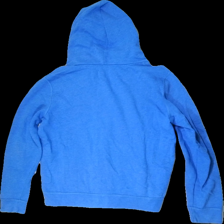
View: back
Type: Hoodie
Category: Unisex
Brand: Not in the list
Brand text on label: Abercrombie & fitch
Colors: Blue
Material: 61% Cott 39% Poly
Pattern: Other
Cut: Regular
Size: S
Season: All
Stains: Major
Price range: <50
Recommended usage: Export